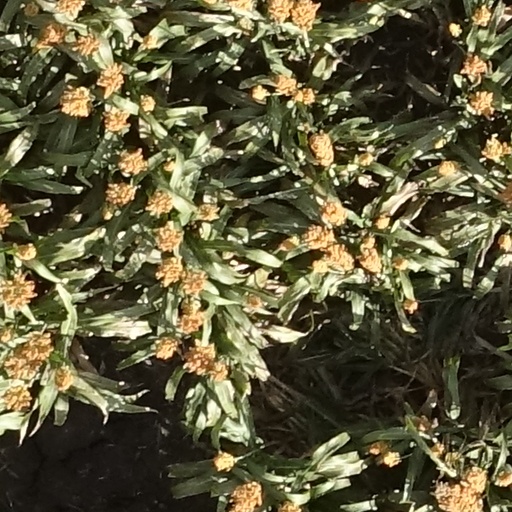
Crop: sorghum